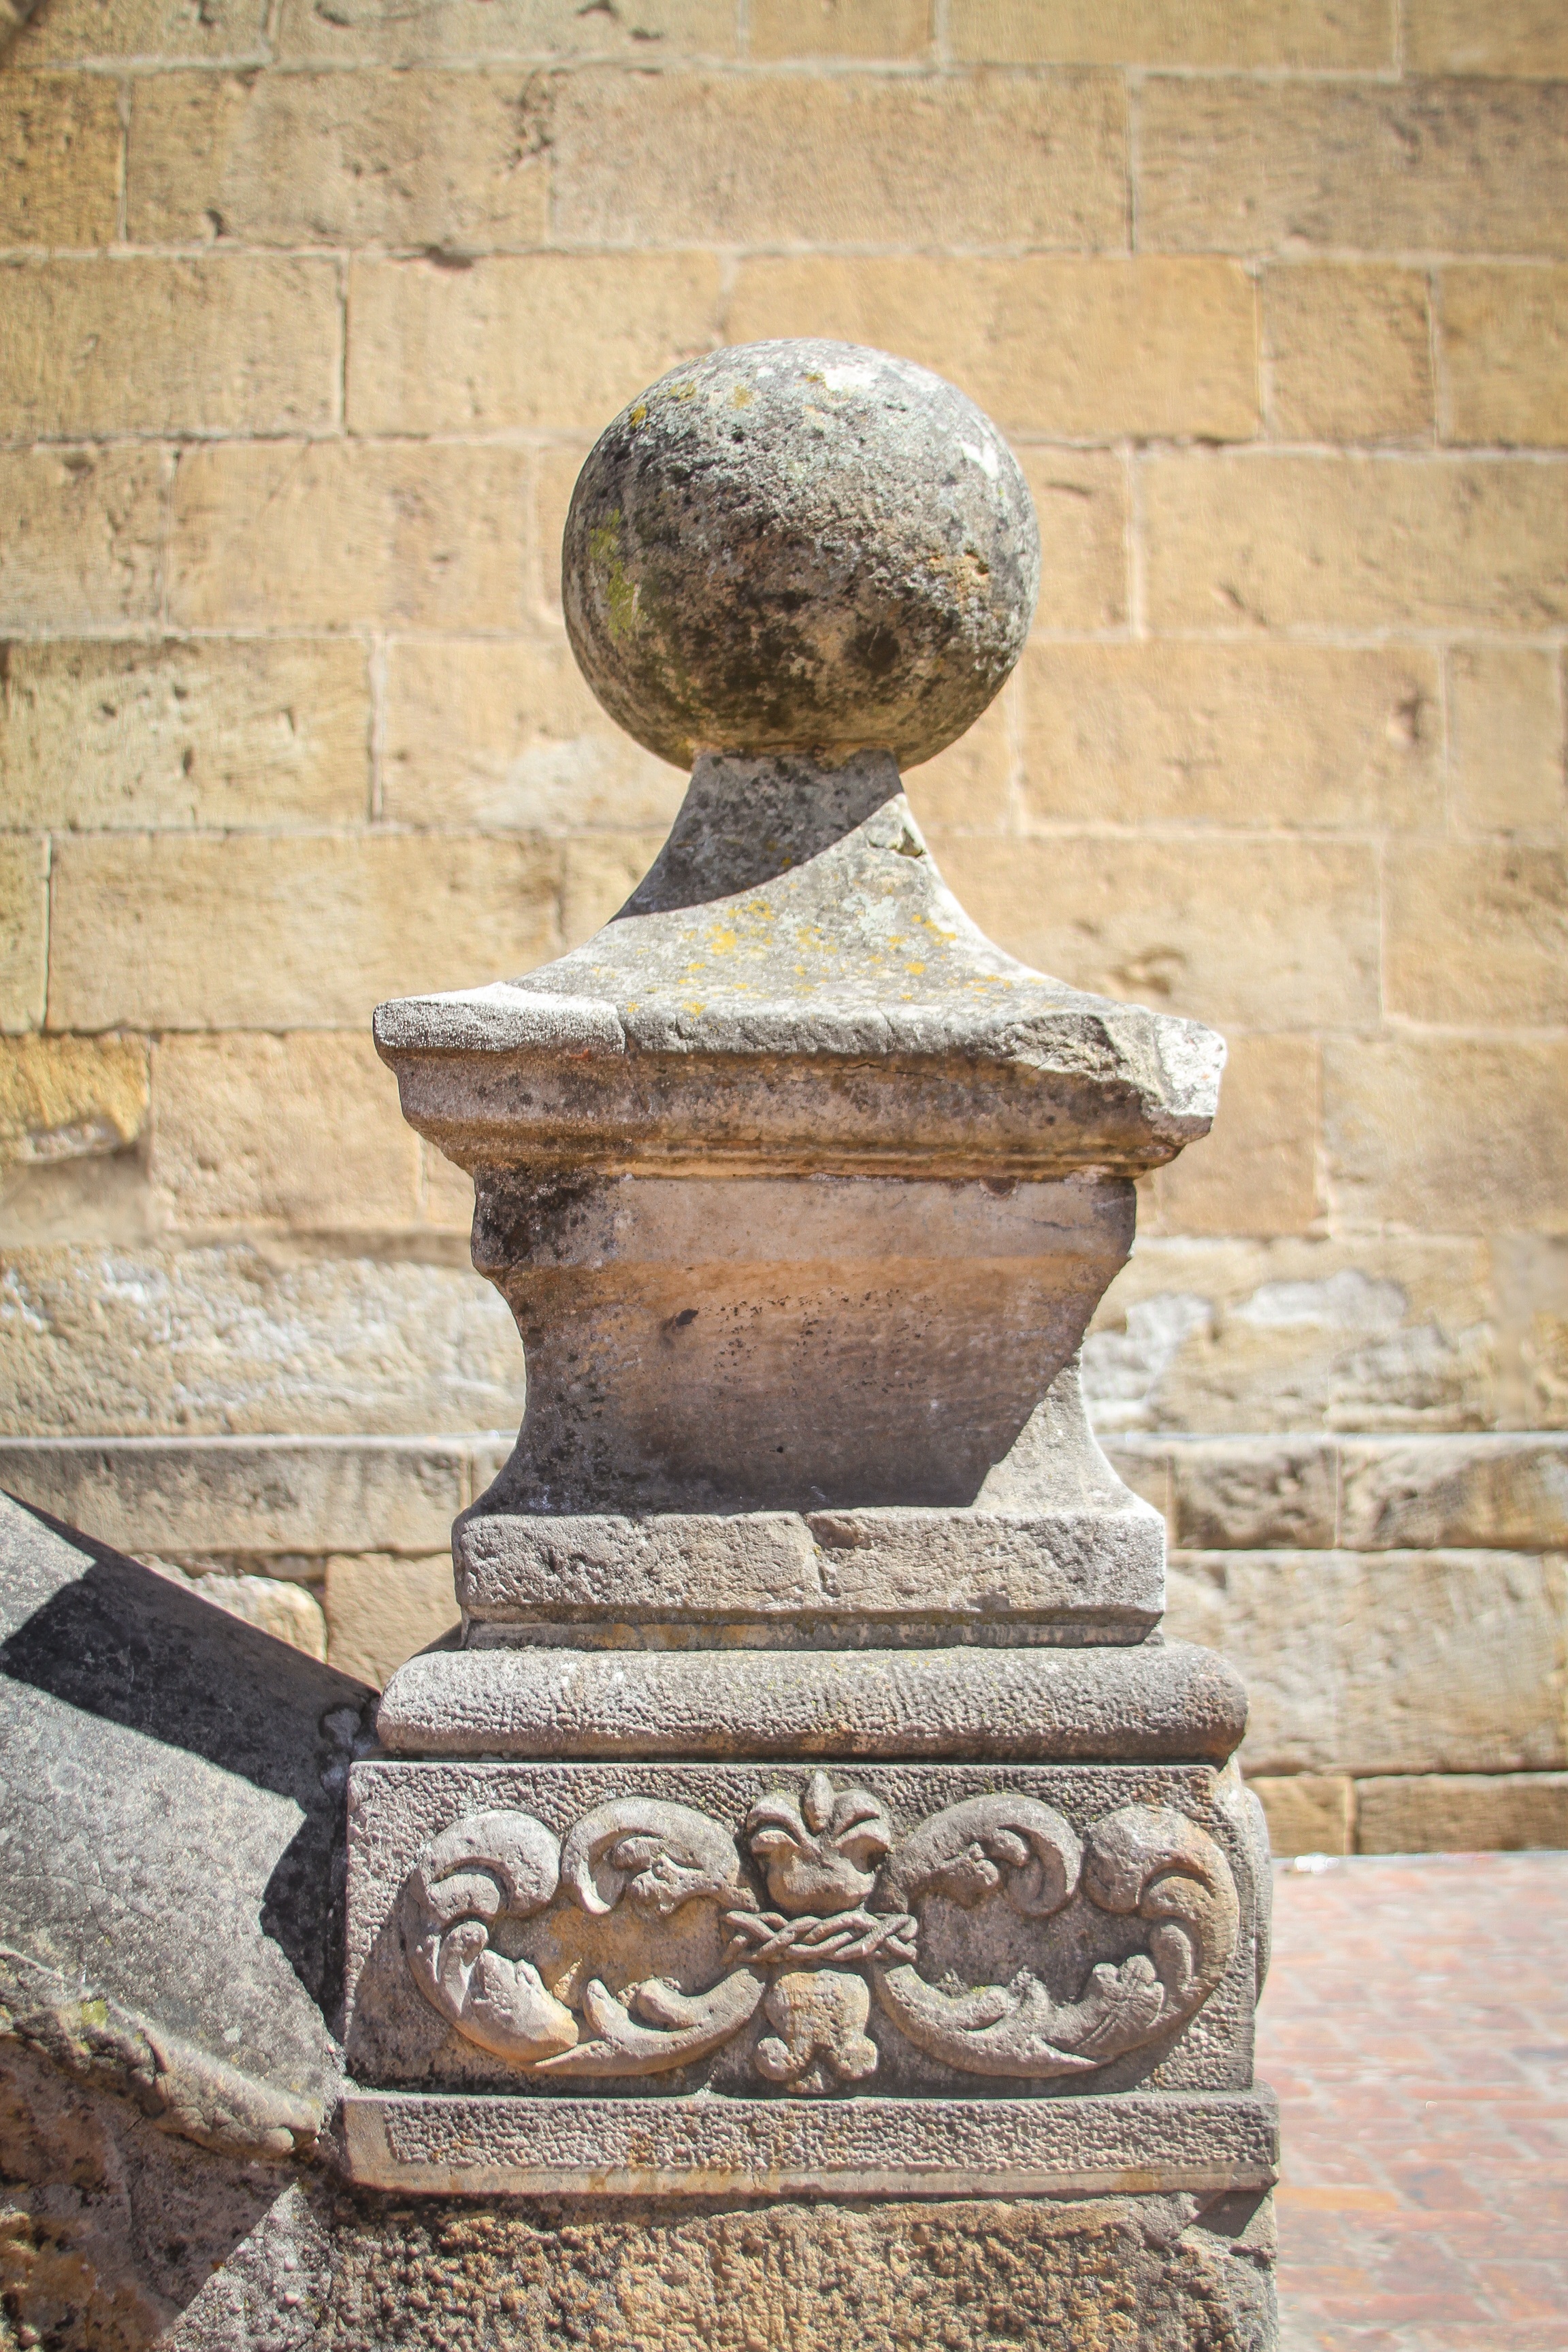
rock, architecture, wood, old, stone, monument, statue, column, facade, church, sculpture, art, temple, fountain, history, carving, water feature, stone carving, ancient history